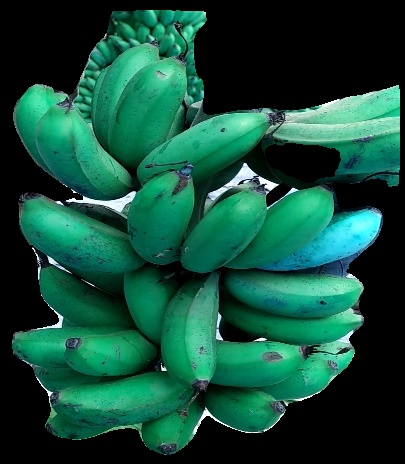
Variety: rasbale
Grade: grade3